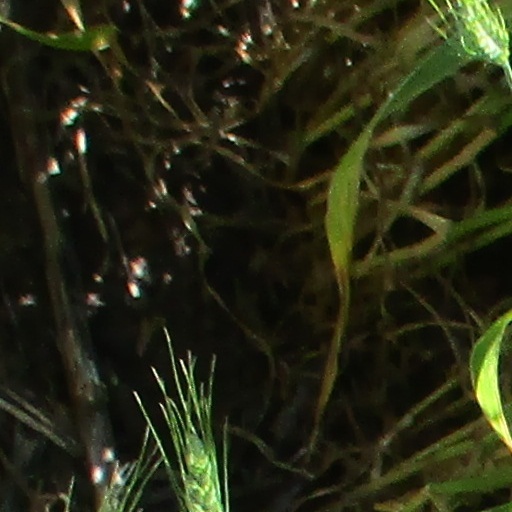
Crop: wheat